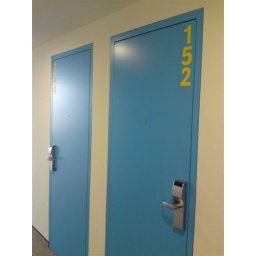
i thought the doors in the cc hotel looks like fuse boxes XD i had the room 154.